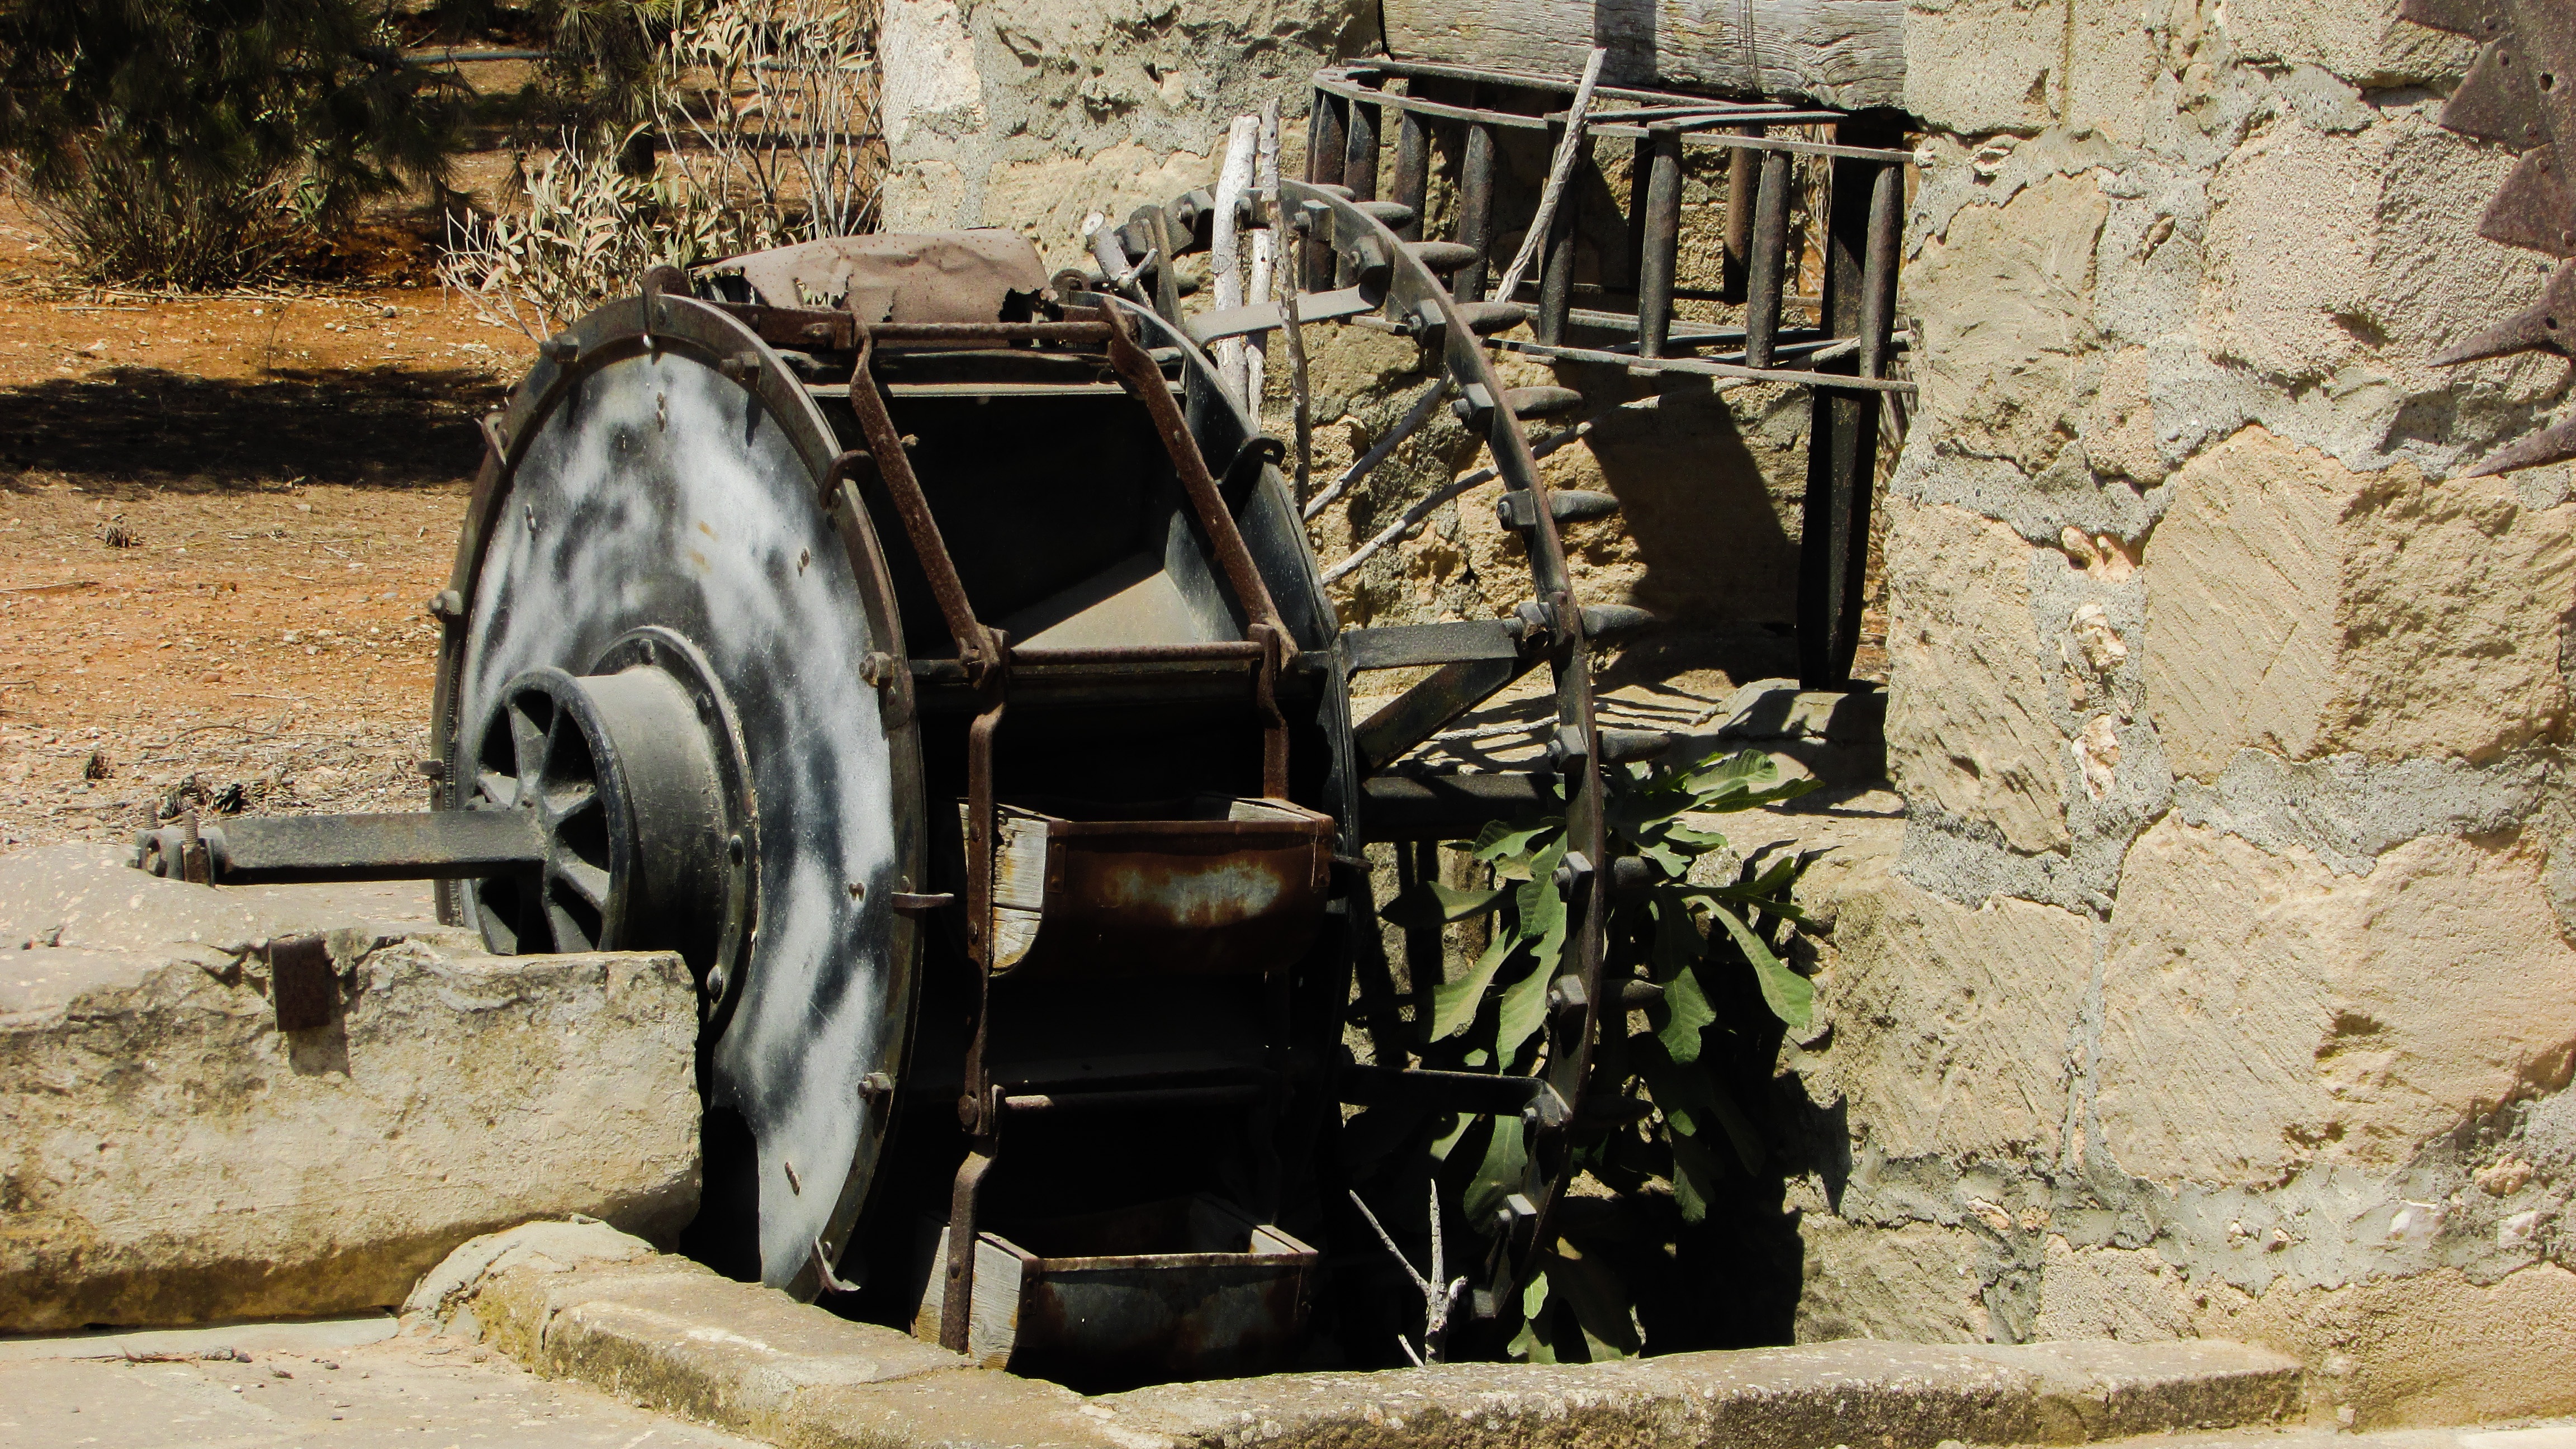
countryside, old, asphalt, vehicle, agriculture, bulldozer, mill, locomotive, engine, steam engine, traditional, cyprus, watermill, construction equipment, land vehicle, automotive engine part